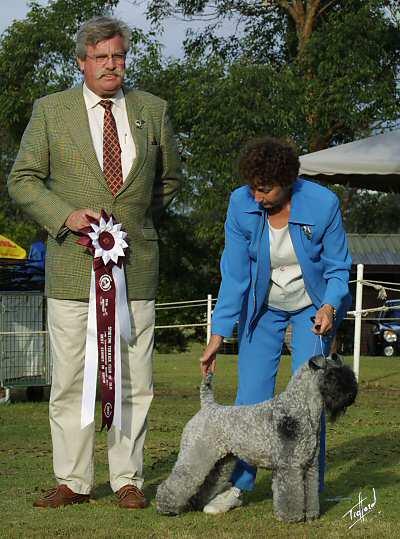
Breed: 229-n000087-Kerry_blue_terrier